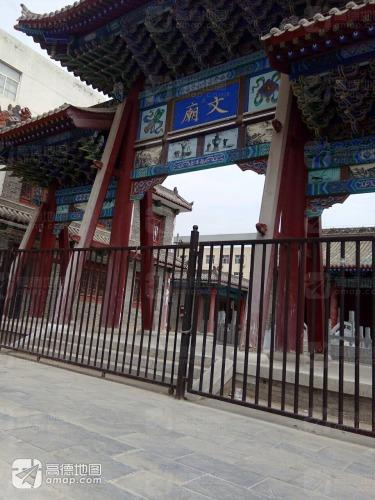
地标名称：文庙
所在城市：咸阳市·礼泉县